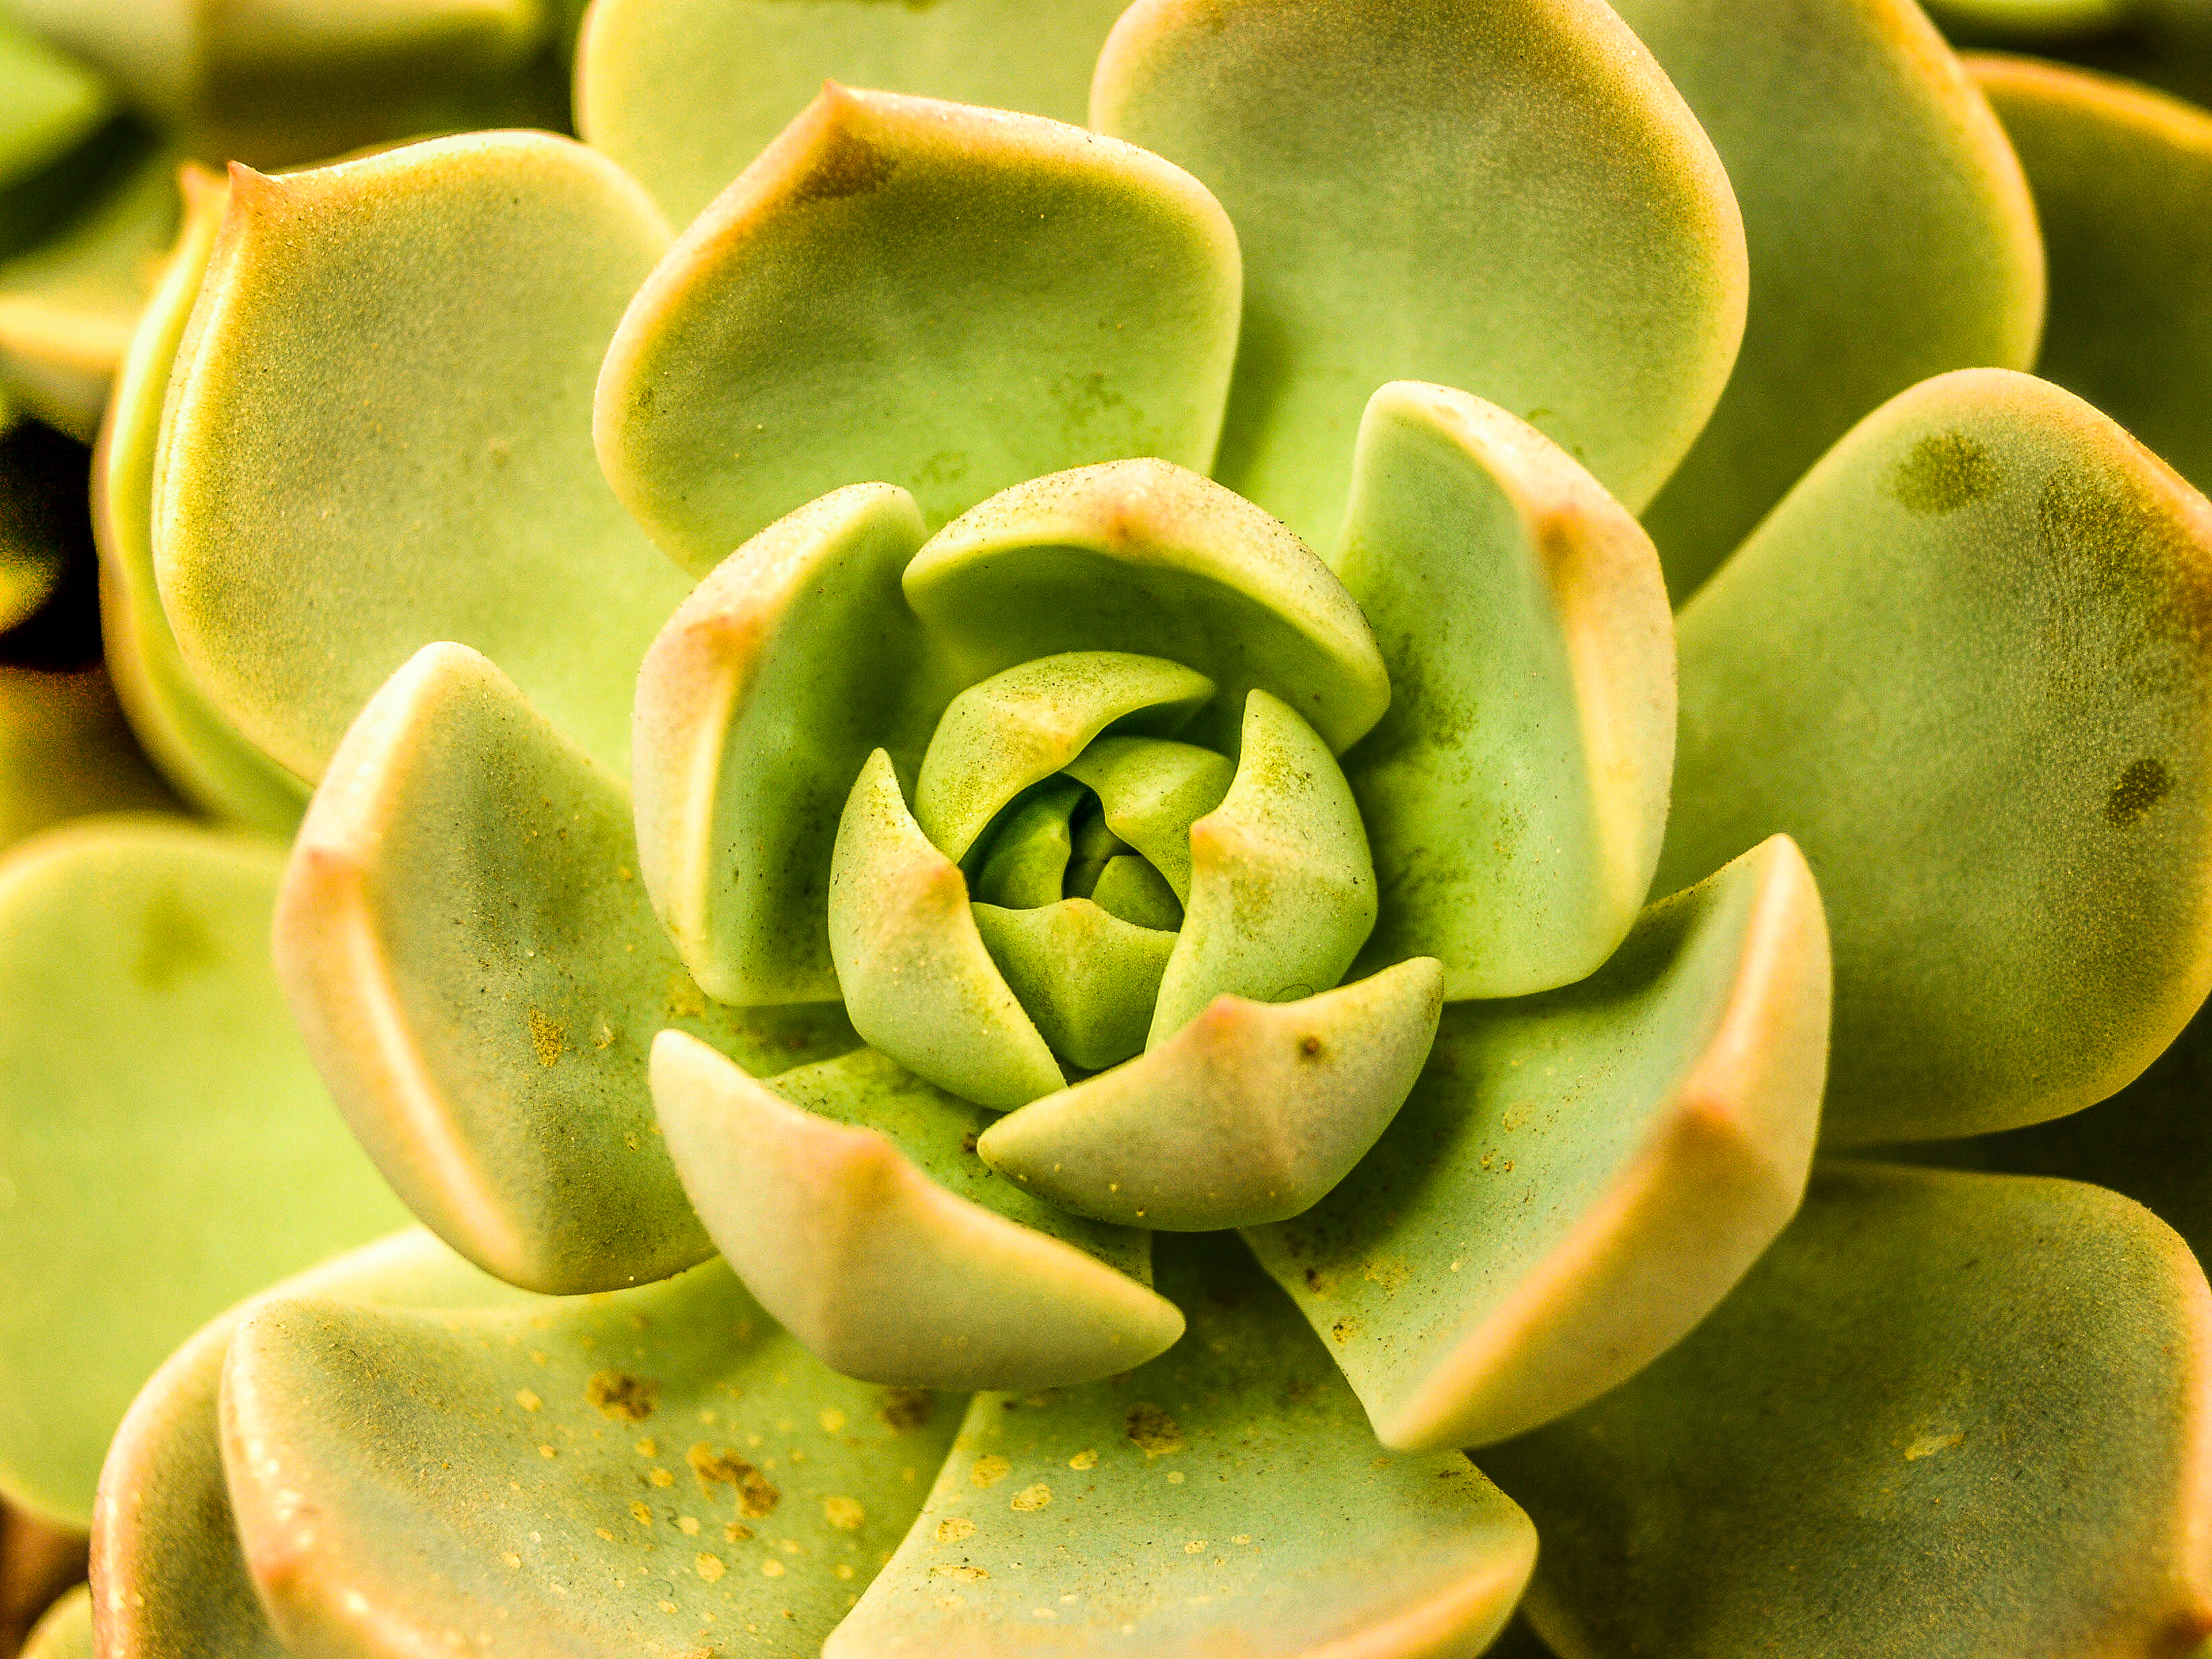
cactus, desert, plant, green, nature, garden, succulent, botany, botanical, dry, cacti, growth, sharp, landscape, grow, flower, summer, leaf, pattern, background, closeup, beautiful, thorn, spine, macro, natural, flora, spike, tropical, texture, close up, macro photography, stonecrop family, plant stem